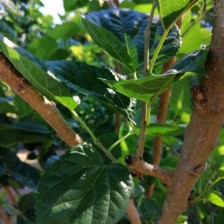
Variety: BlackAustralia